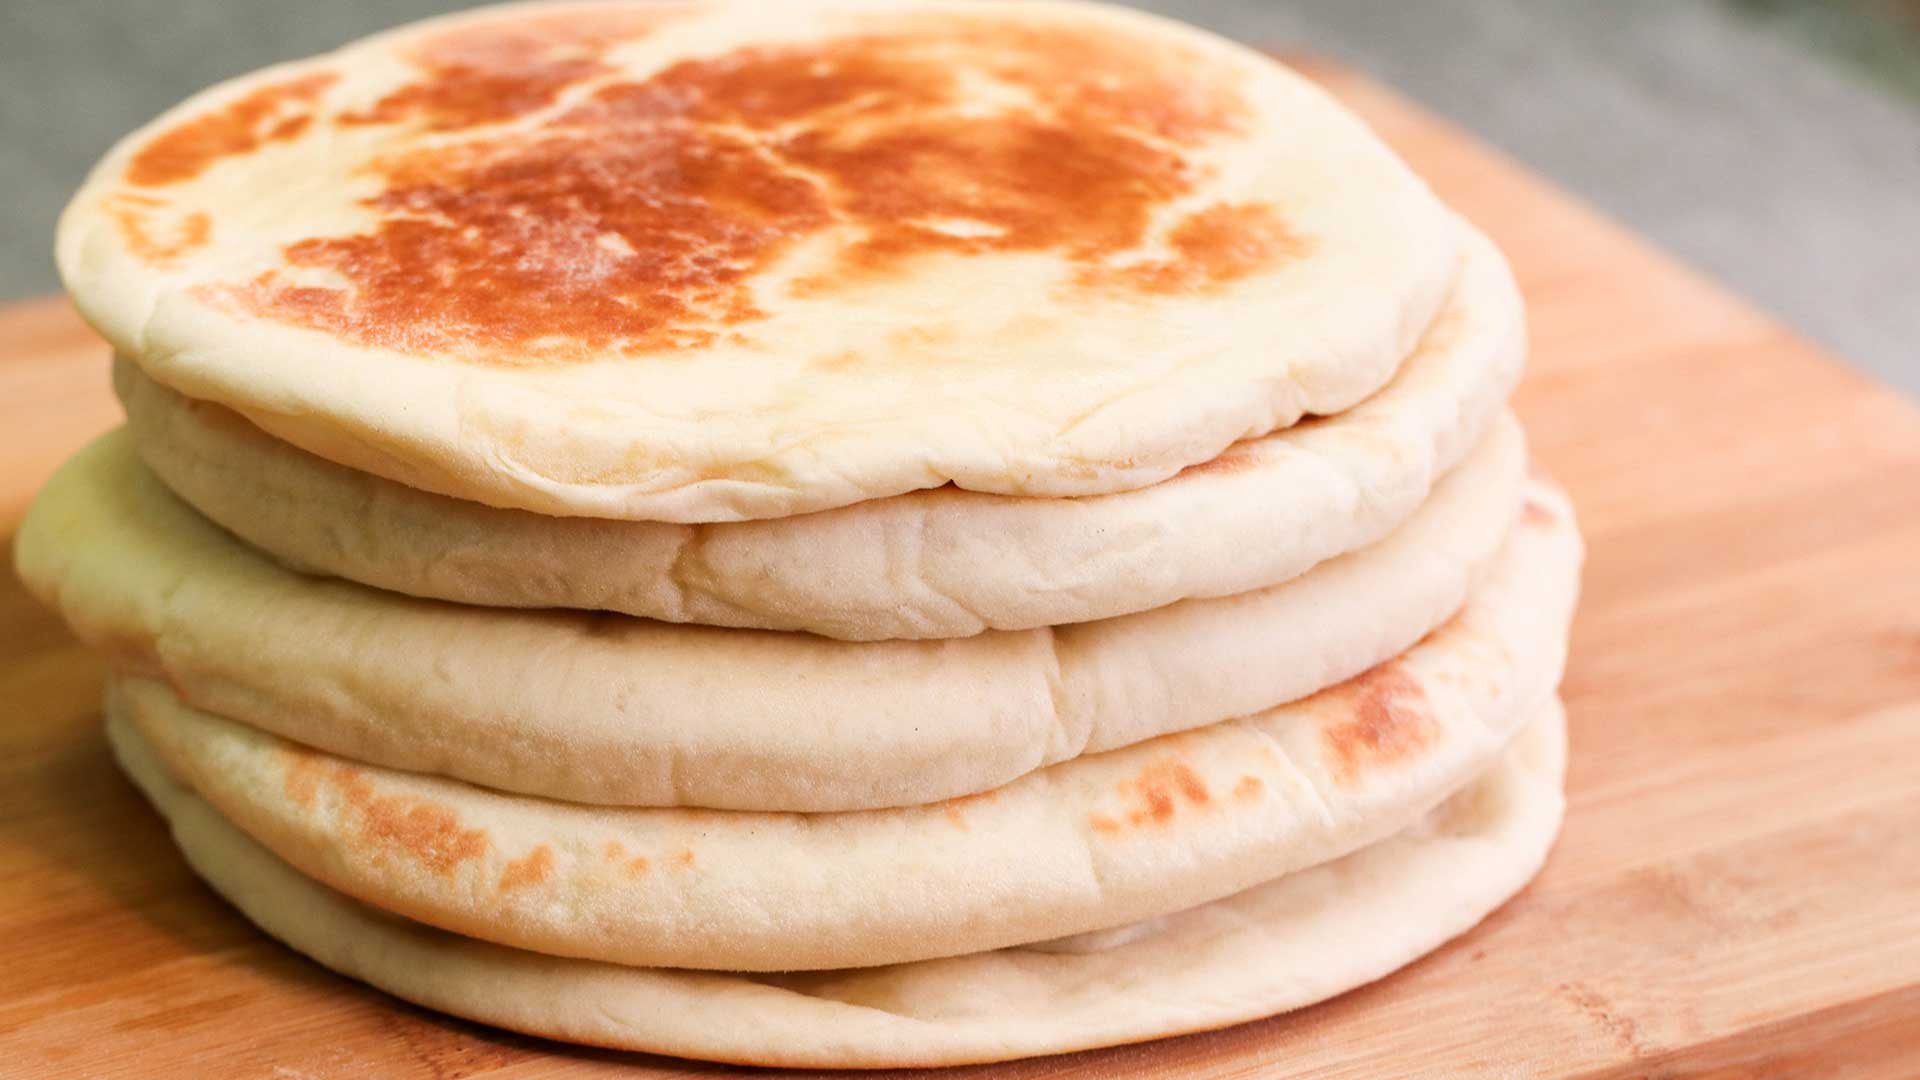
Dish: butter_naan